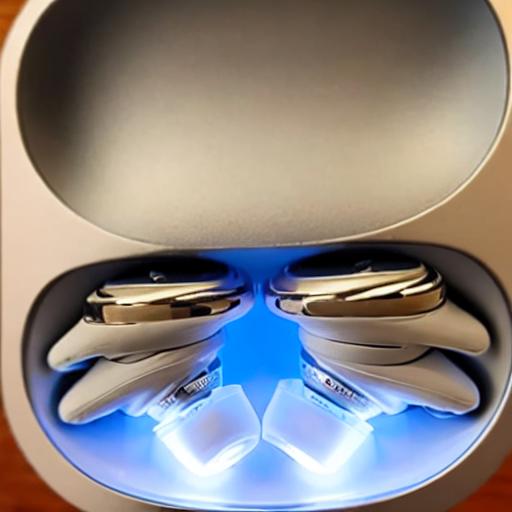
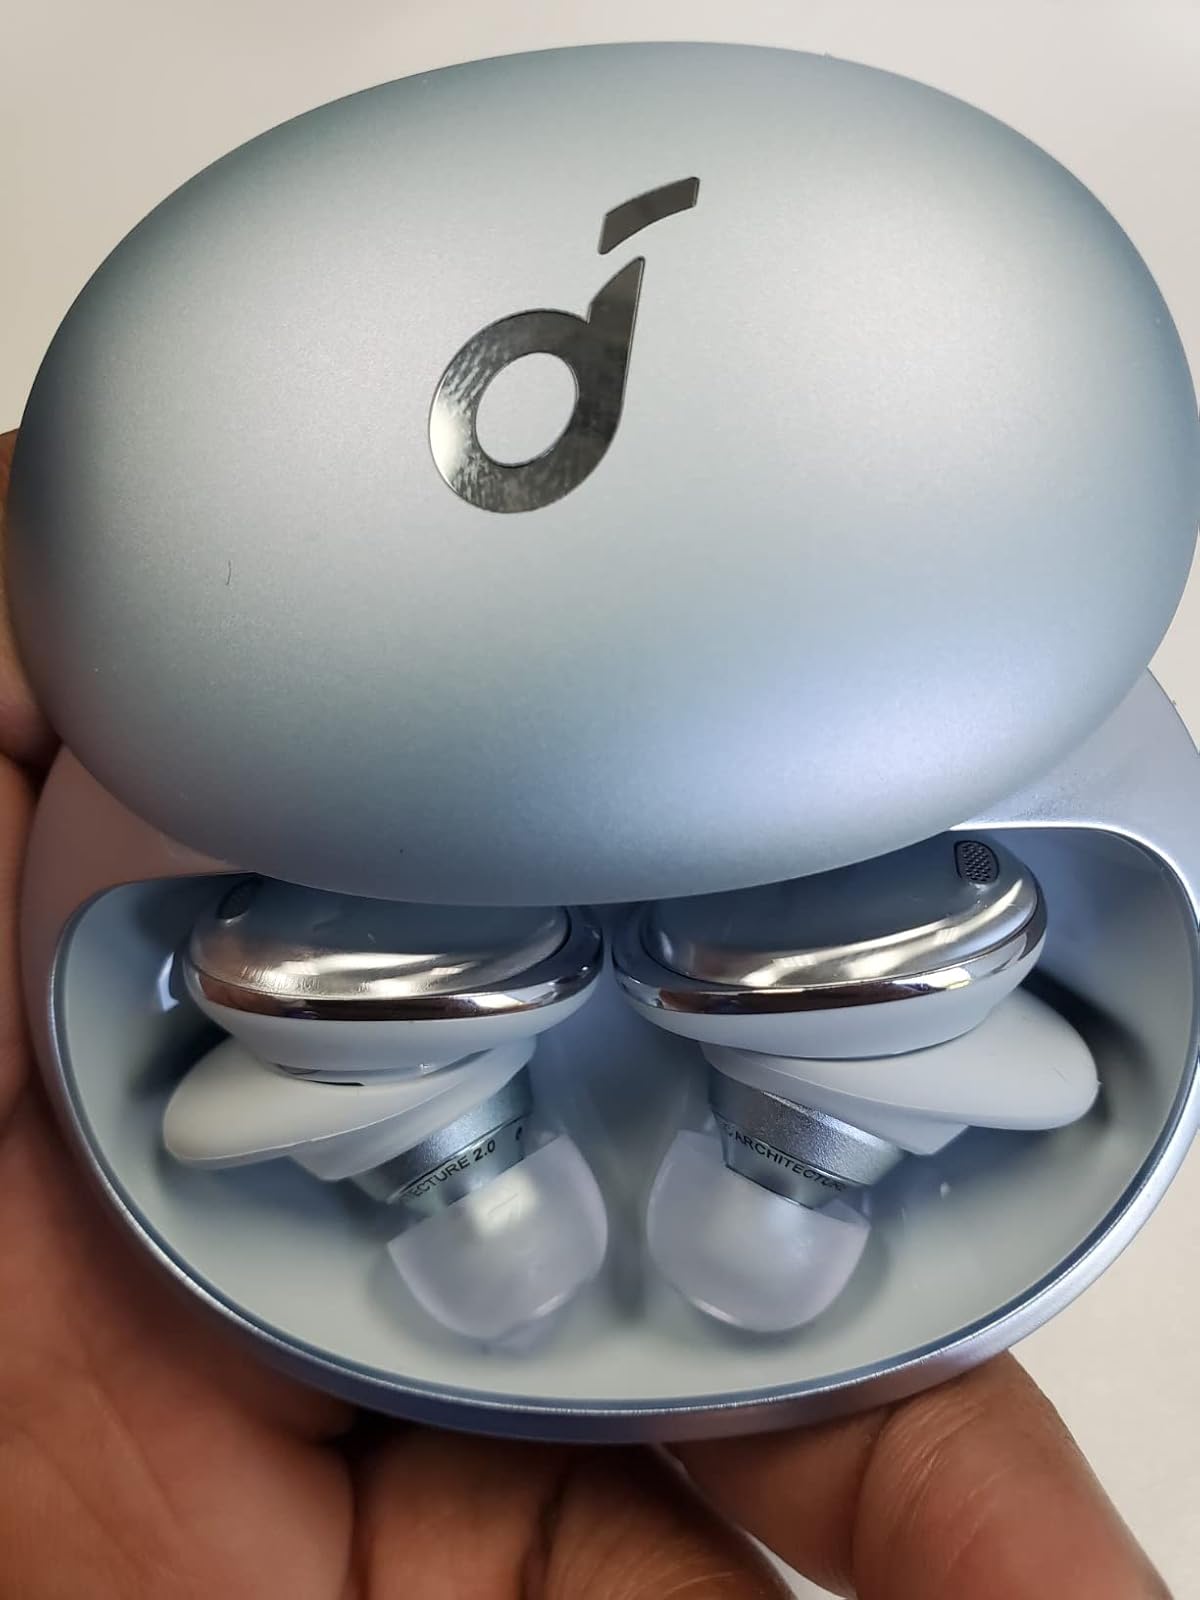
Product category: earbuds
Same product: no